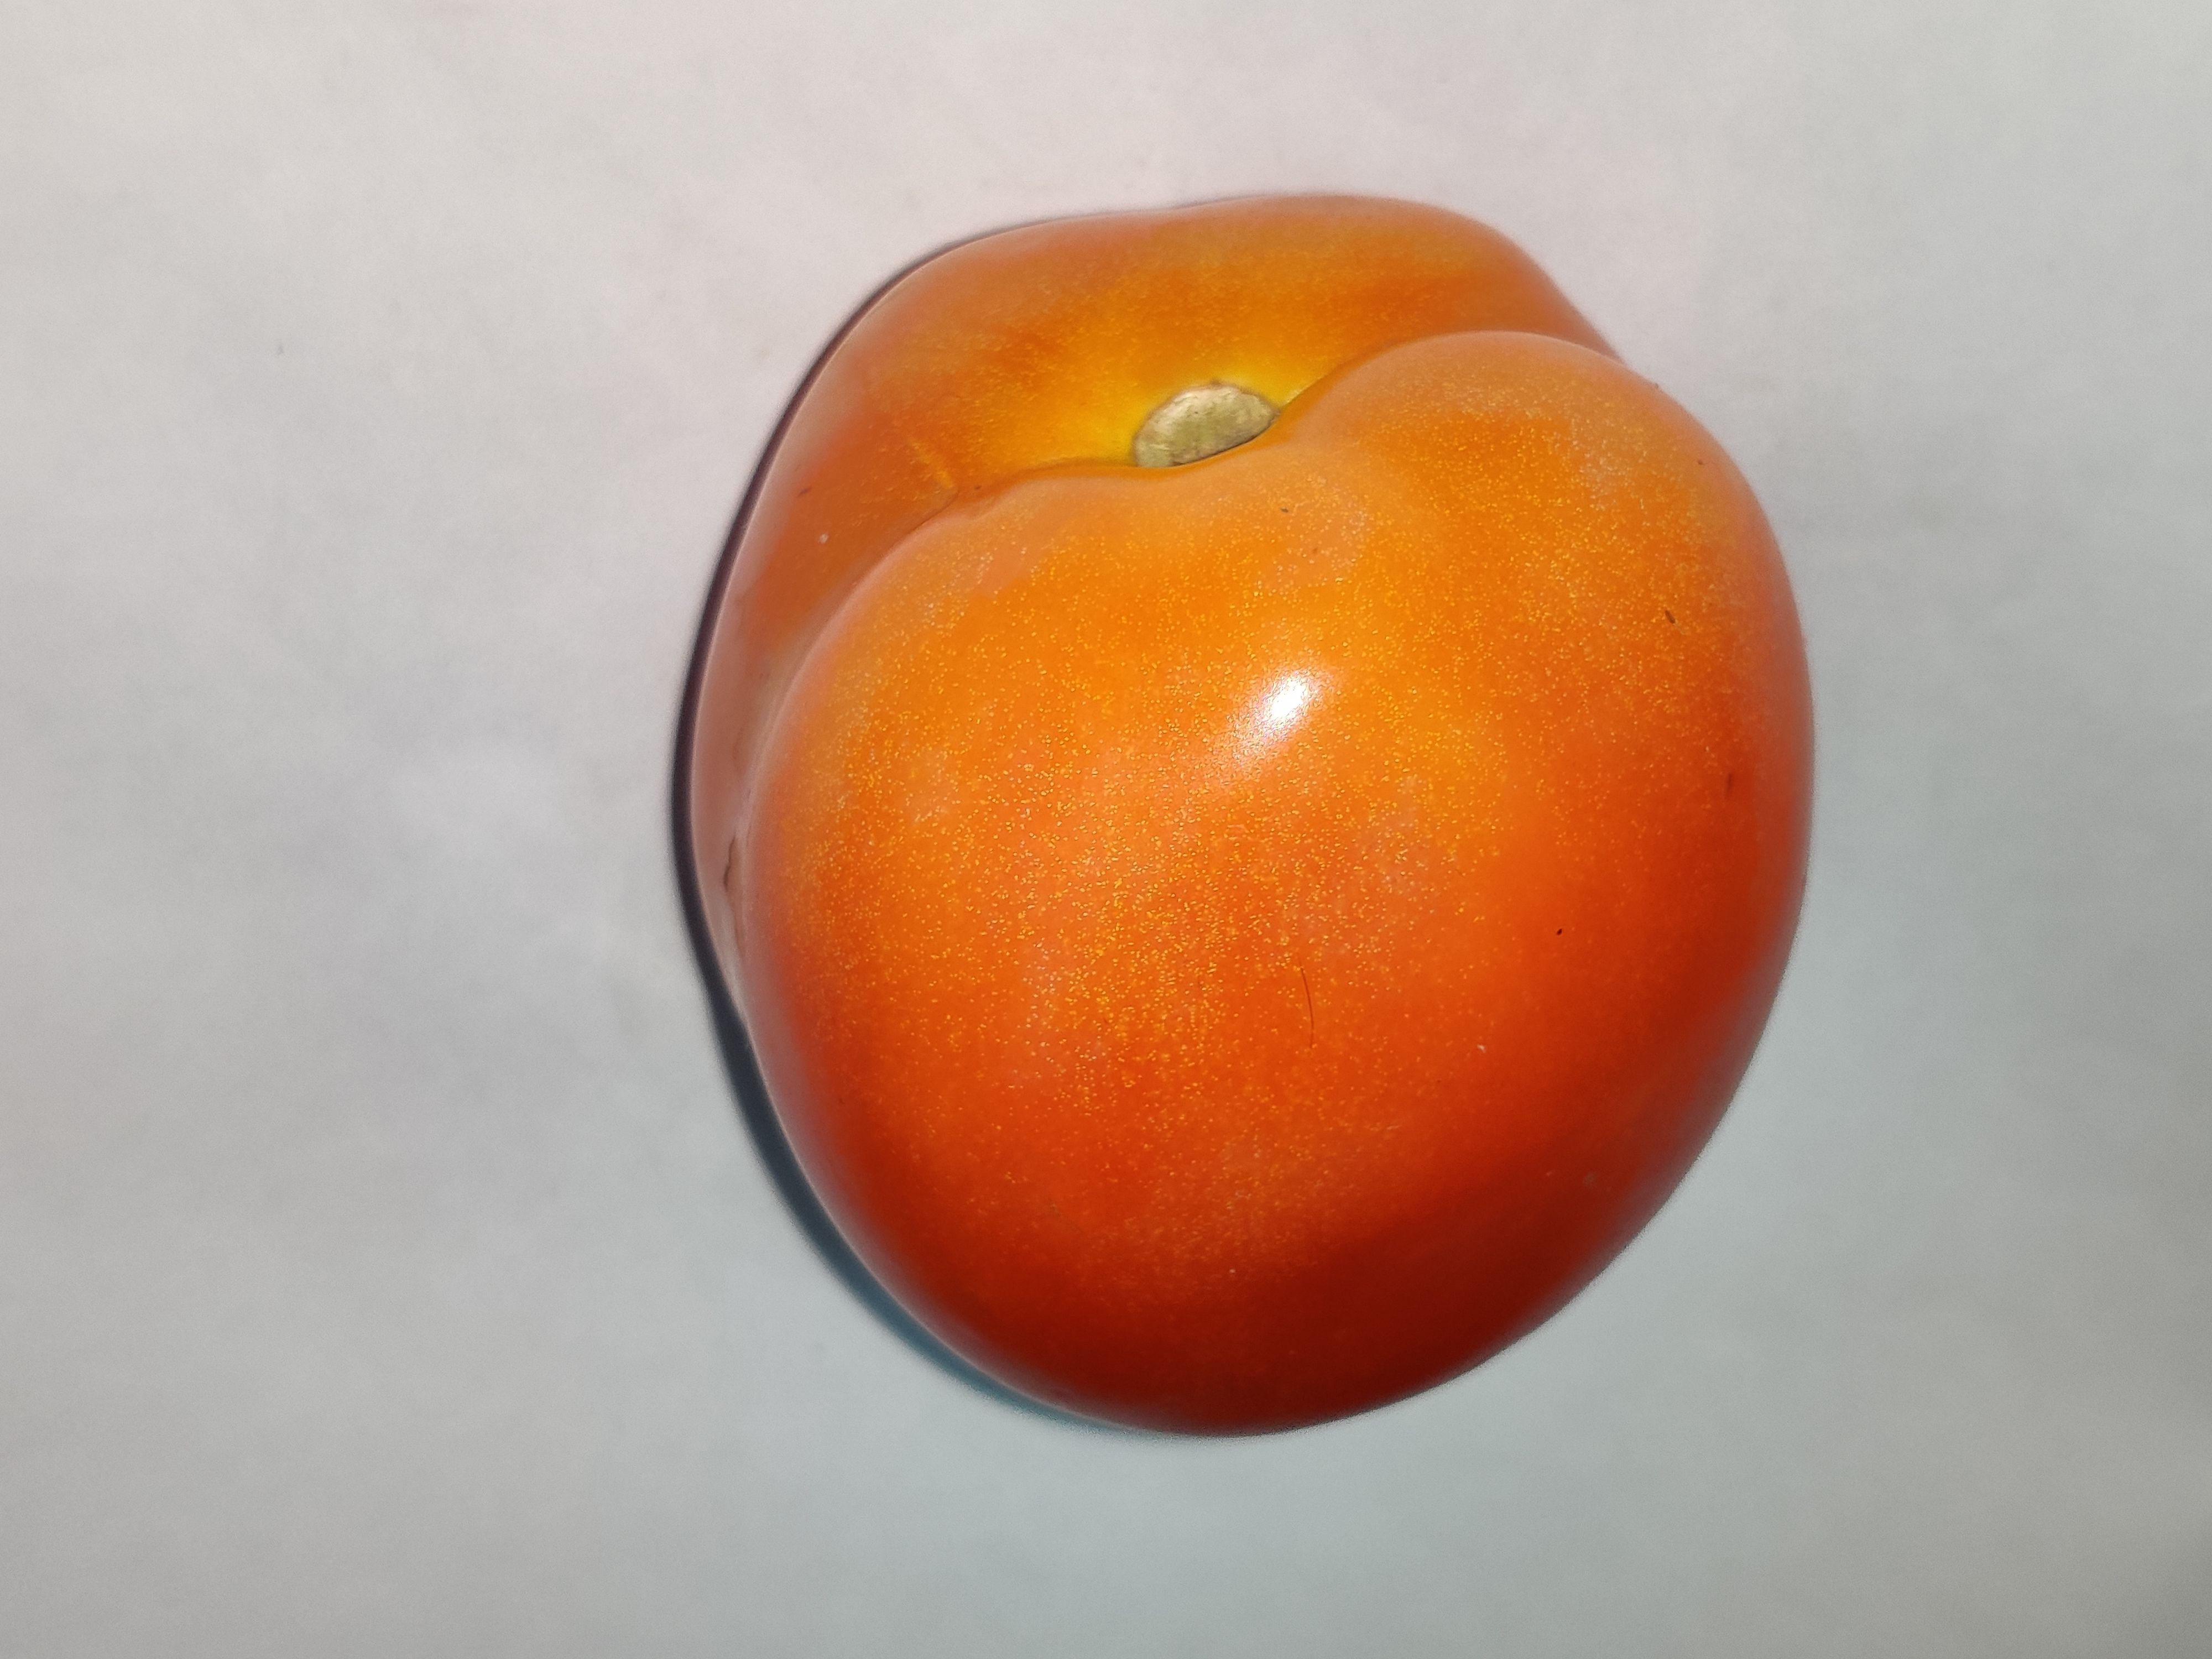
Fruit: tomatoes
Grade: 1st-grade